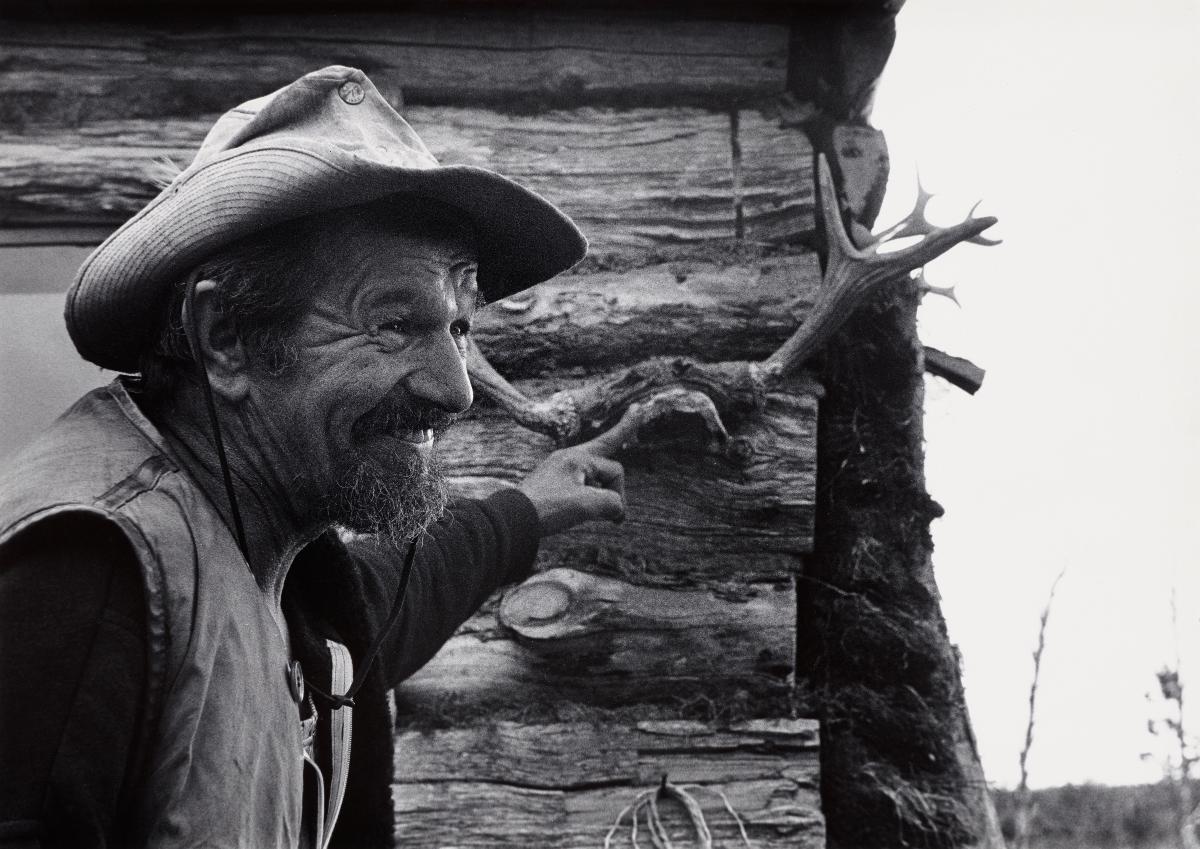
Kullankaivajia Lemmenjoella Inarissa 1970-luvulla.
Gold diggers at the Lemmenjoki River in Inari, Finnish Lapland in the 1970's
sisällön kuvaus: Kullankaivaja Esa Kujala Inarin Lemmenjoella Suomen Lapissa 1970-luvulla. content description: Esa Kujala, the Finnish gold digger, at the Lemmenjoki river in Inari, Finnish Lapland in the 1970’s.
Kuvaaja: Halla, Anja, kuvaaja
Vuosi: 1900
Paikka: Fennoskandia, Pohjoismaat, Suomi, Lappi; Fennoskandia, Lappi, Pohjoismaat, Suomi, Lappi, Inari; Fennoskandia, Lappi, Inari, Pohjoismaat, Suomi, Lappi, Inari, Lemmenjoki
Aiheet: kullanhuuhdonta; kullankaivajat; malminetsintä; kullankaivuu; kullanetsintä; kultakuume; kullanhuuhtojat; stetsonit; hatut; parta; yksin; puolikuva; profiili; gold panning; gold diggers; ore prospecting; Finnish Lapland; gold; metals; gold fever; gold mining; gold prospecting; search for gold; artisal mining; gold miners; gold seekers; prospectors; stetson; hats; beard; guldvaskning; guldgrävare; malmletning; hattar; skägg